Claymont, Delaware

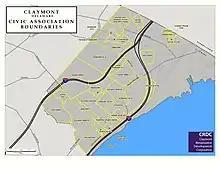
Neighborhoods of Claymont

Claymont is located at (39.8006685, -75.4596404), in northeastern Brandywine Hundred, on the ridge line between the coastal floodplain of the Delaware River and the upland piedmont area of northwestern New Castle County.